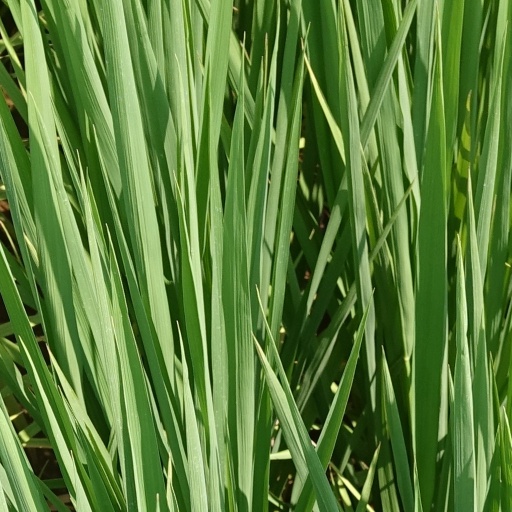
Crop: rice